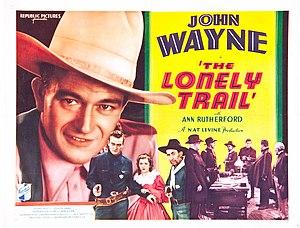
The Lonely Trail est un film américain réalisé par Joseph Kane, sorti en 1936.